Alnwick

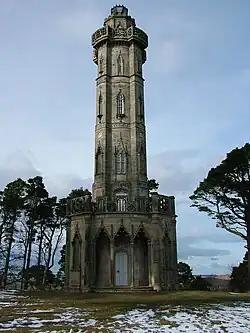
Brizlee Tower, a folly and observation platform overlooking Hulne Park, the Duke of Northumberland's walled estate by Alnwick Castle

Alnwick's museum, Bailiffgate Museum, is close to the Bailiffgate entrance to the castle. Its collection is dedicated to local social history and has recently had a major refit funded by the Heritage Lottery Fund. Its collection includes a variety of agricultural objects, domestic items, railway items, coal mining artefacts, printing objects, a sizeable photographic collection, paintings and a range of activities for children.